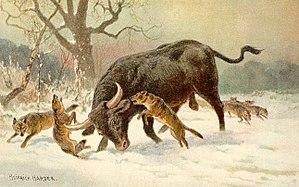
Bos taurus est le nom scientifique donné à l'ensemble des bovins domestiques de l'Ancien Monde issus de l'aurochs sauvage. Il s'agit d'une espèce de mammifères ruminants de grande taille. Deux sous-espèces principales sont distinguées : la Vache domestique d'Europe et le Zébu, auxquelles certains auteurs ajoutent Bos taurus primigenius, l'Aurochs éteint au XVIIᵉ siècle sous sa forme sauvage, mais dont les éleveurs tentent de reconstituer une race très proche.
L'aurochs est une espèce disparue de bovidé, ancêtre des races actuelles de bovins domestiques, et appartenant au genre Bos. Son nom scientifique est Bos primigenius mais, selon les auteurs, il peut être considéré comme une sous-espèce des bovins de l'espèce Bos taurus. Il est également désigné parfois par les noms d'urus ou ure. Menacé par la domestication et la chasse, l'aurochs n'existait plus qu'en Europe de l'Est à partir du XIIIᵉ siècle, avant de s'éteindre dans la première moitié du XVIIᵉ siècle. L'aurochs a fait en 1920 l'objet de tentatives de reconstitution par élevage sélectif de races bovines. Les frères Heinz et Lucks Heck créèrent une race s'en approchant appelée « aurochs de Heck », et officiellement nommée de nos jours en France « aurochs-reconstitués », que l'on peut observer aujourd'hui en Europe, comme dans la forêt de Rambouillet, en France.
Bos est le genre qui rassemble les bœufs sauvages et domestiques de la famille des Bovidés. Les représentants du genre Bos sont présents sur toute la surface du globe, mais avant la domestication ils n'existaient qu'en Europe centrale, Asie de l'Ouest, Asie du Sud, et Asie du Sud-Est. La classification scientifique des animaux de ce genre, dont l'évolution apparaît plus complexe à la lumière des progrès de la génétique, fait encore débat parmi les spécialistes au début du XXIᵉ siècle.
La mégafaune du Pléistocène inclut l'ensemble des grands animaux qui vivaient sur la Planète jusqu'au Pléistocène supérieur et qui se sont éteints durant l'extinction du Quaternaire. Le terme de mégafaune est utilisé pour décrire des animaux dont la masse corporelle adulte dépasse 44 kg.